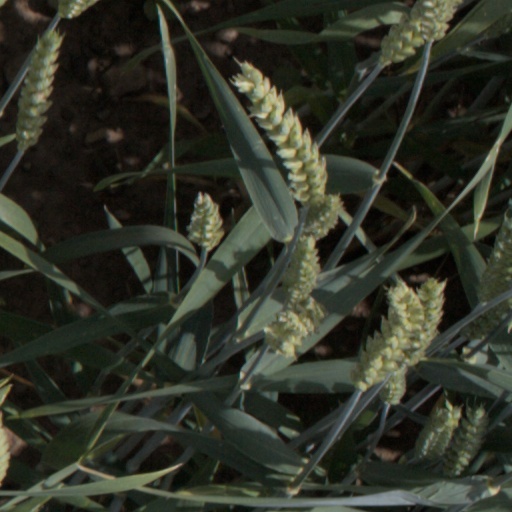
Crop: wheat